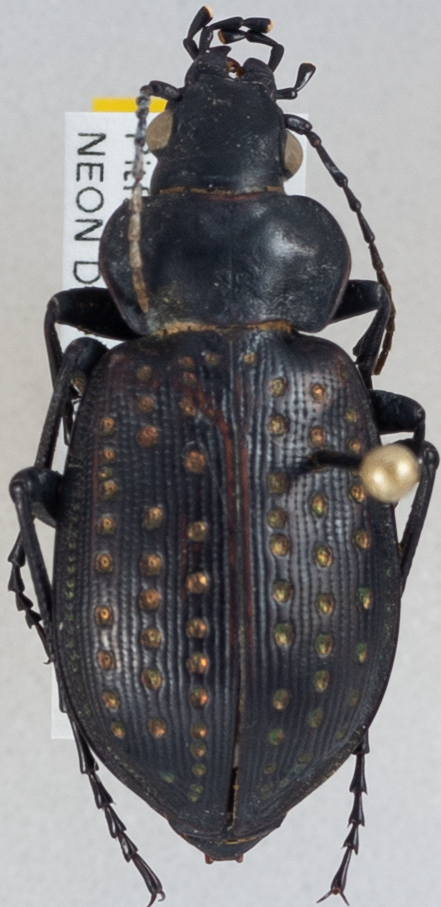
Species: Calosoma calidum
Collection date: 2023-07-04
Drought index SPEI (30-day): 1.01
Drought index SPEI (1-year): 0.17
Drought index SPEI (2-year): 1.13